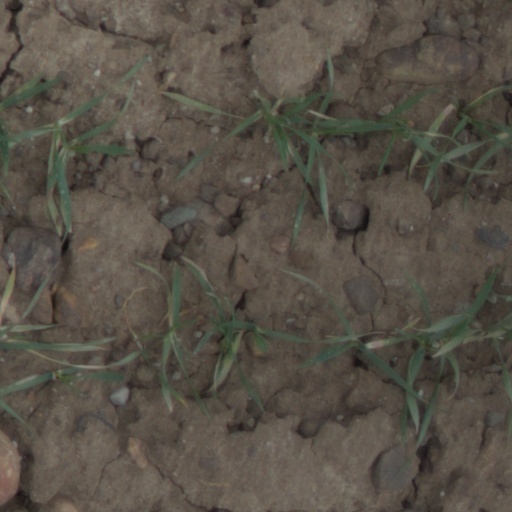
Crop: wheat